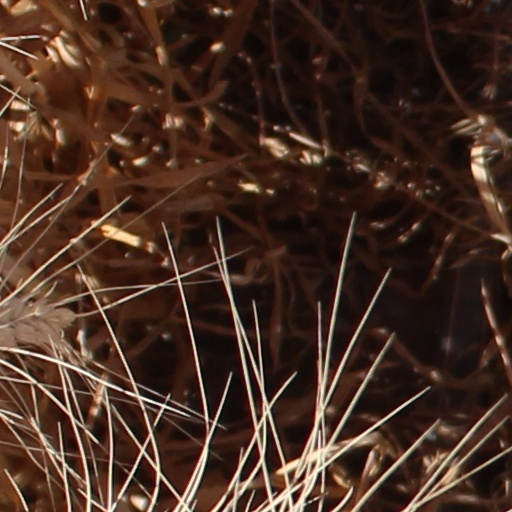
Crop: wheat